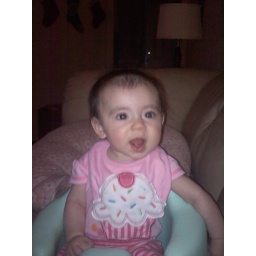
Sweet baby girl sitting in her chair